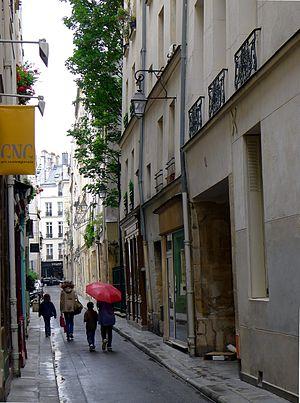
Rue Visconti - Paris VI
La rue Visconti est une rue située dans le quartier Saint-Germain-des-Prés du 6ᵉ arrondissement de Paris.